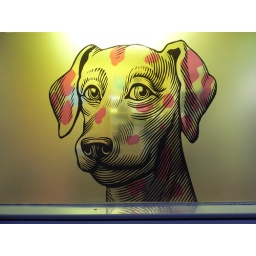
that doggy in the window